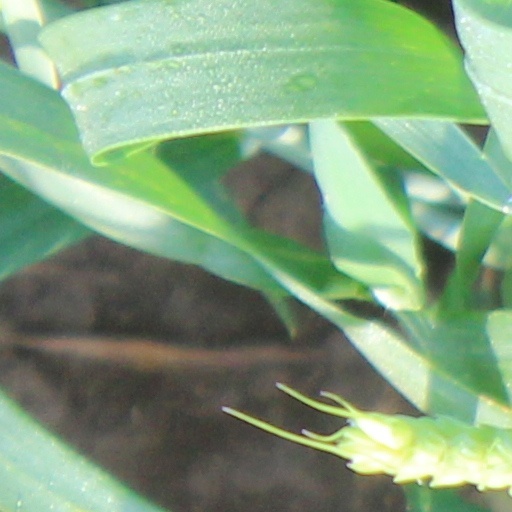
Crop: wheat